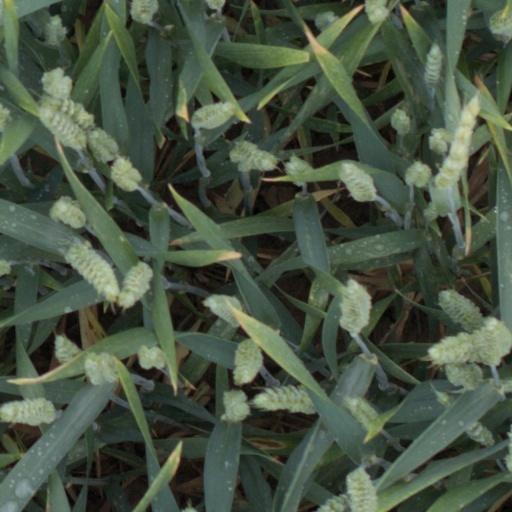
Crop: wheat